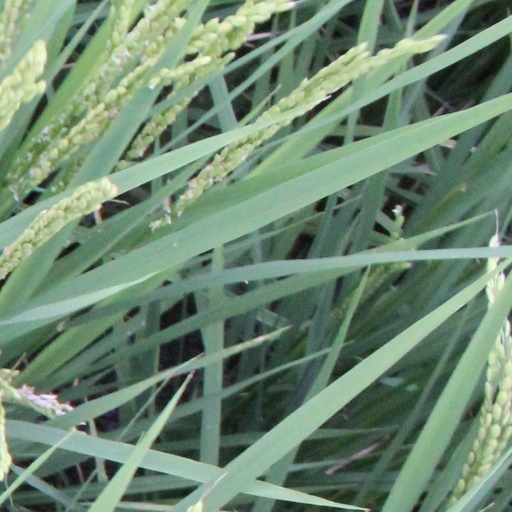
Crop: rice